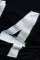
Number: 4